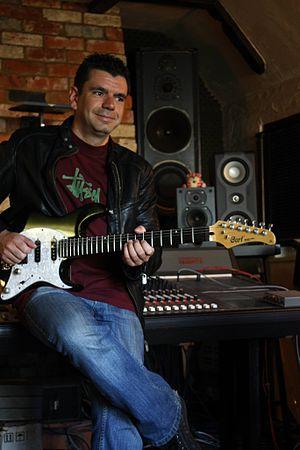
John Mitchell, né le 21 juin 1973 à Shannon, est guitariste et chanteur dans différents groupes britanniques de rock progressif : Arena, The Urbane, Kino, Frost*, Blind Ego et It Bites.